Water wall turbine

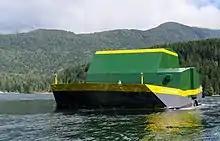
Water wall turbine self-floating power plant

The turbine's bidirectional rotation operates inline with the free current flow. Both potential and kinetic energy are harvested, providing higher energy extraction efficiency than a kinetic energy only approach. This is the principal difference between traditional water wheels and the water wall turbine design. It is this difference that allows a water wall turbine to operate effectively in low head environments. A water wall turbine's large rotating blade structure moves slower than the current, “blocking” the flow. In doing so, it causes head pressure to build up across the turbine, hydraulically propagated over the total vertical submerged blade. The turbine's catamaran-style floats use the Venturi effect to channel and accelerate the useable current. Studies in laboratory conditions have demonstrated that water wall turbines can achieve an efficiency of up to 90%.